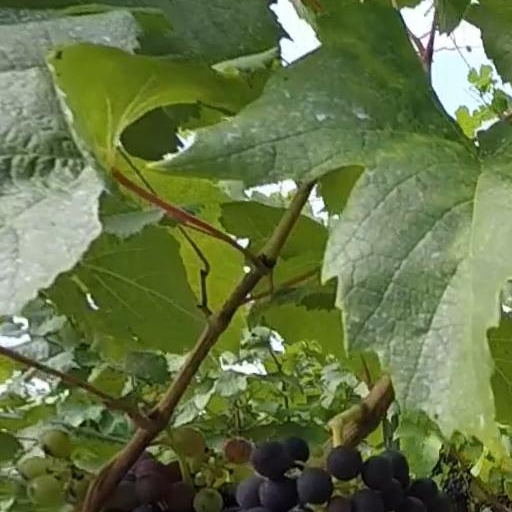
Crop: grape